TNA Sacrifice (2025)

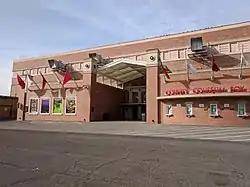
The event was held at El Paso County Coliseum in El Paso, Texas.

Sacrifice was an annual professional wrestling pay-per-view (PPV) event produced by Total Nonstop Action Wrestling that was first held in August 2005. The promotion's PPV schedule was reduced to four quarterly events in 2013, dropping Sacrifice. The event would return in 2014 and 2016, the latter as a special edition of "Impact!". The event would be revived in 2020 as a monthly special for Impact Plus.